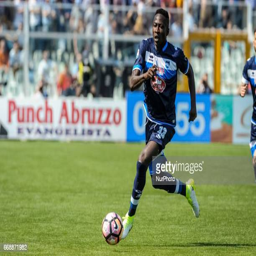
person during the football match vs football team